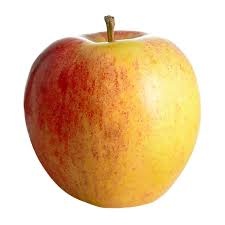
Label: apple